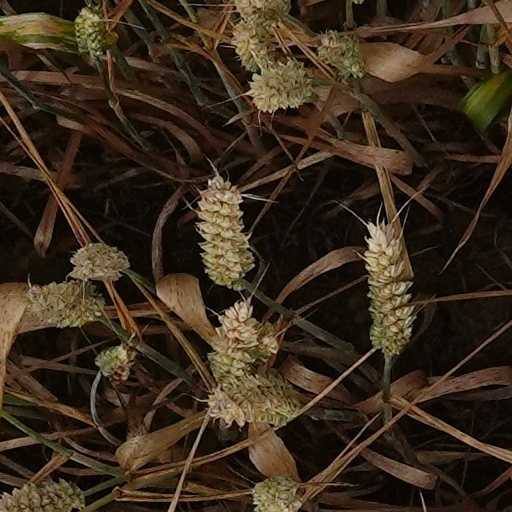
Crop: wheat